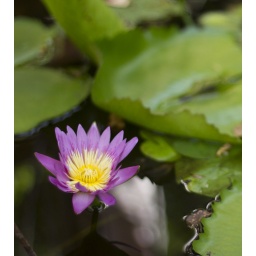
A small lily flower in a pond at the Hemmingway house in Key West